Marie Thérèse of France

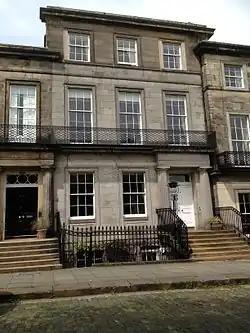

Louis XVIII attempted to steer a middle course between liberals and the Ultra-royalists led by the Count of Artois. He also attempted to suppress the many men who claimed to be Marie-Thérèse's long-lost younger brother, Louis XVII. Those claimants caused the princess a great deal of distress.